Reaper (Van Gogh series)

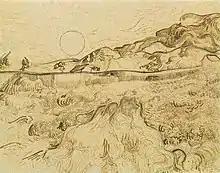
Sketch after F617 (F1546), sent with a 2 July 1889 letter to his brother

Reaper, Wheat Field with Reaper, or Wheat Field with Reaper and Sun is the title given to each of a series of three oil-on-canvas paintings by Vincent van Gogh of a man reaping a wheat field under a bright early-morning sun. To the artist, the reaper represented death and "humanity would be the wheat being reaped". However, Van Gogh did not consider the work to be sad but "almost smiling" and taking "place in broad daylight with a sun that floods everything with a light of fine gold".